Uinta Basin

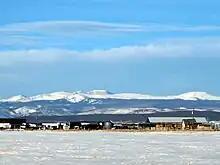
The Uinta Mountains form the northern boundary of the Uinta Basin.

The largest community in the Utah part of the Uinta Basin is Vernal. According to the U.S. Census, the community's population in 2010 was 9,089. Other communities in the Utah part of the region include Duchesne, Roosevelt, Altamont, Tabiona, and a number of small unincorporated communities. The Uinta Basin is also the location of the Uintah and Ouray Indian Reservation, home to the Ute Tribe of the Uintah and Ouray Agency (also known as the Northern Ute Tribe). The Ute Tribe is the source of Utah's state name.